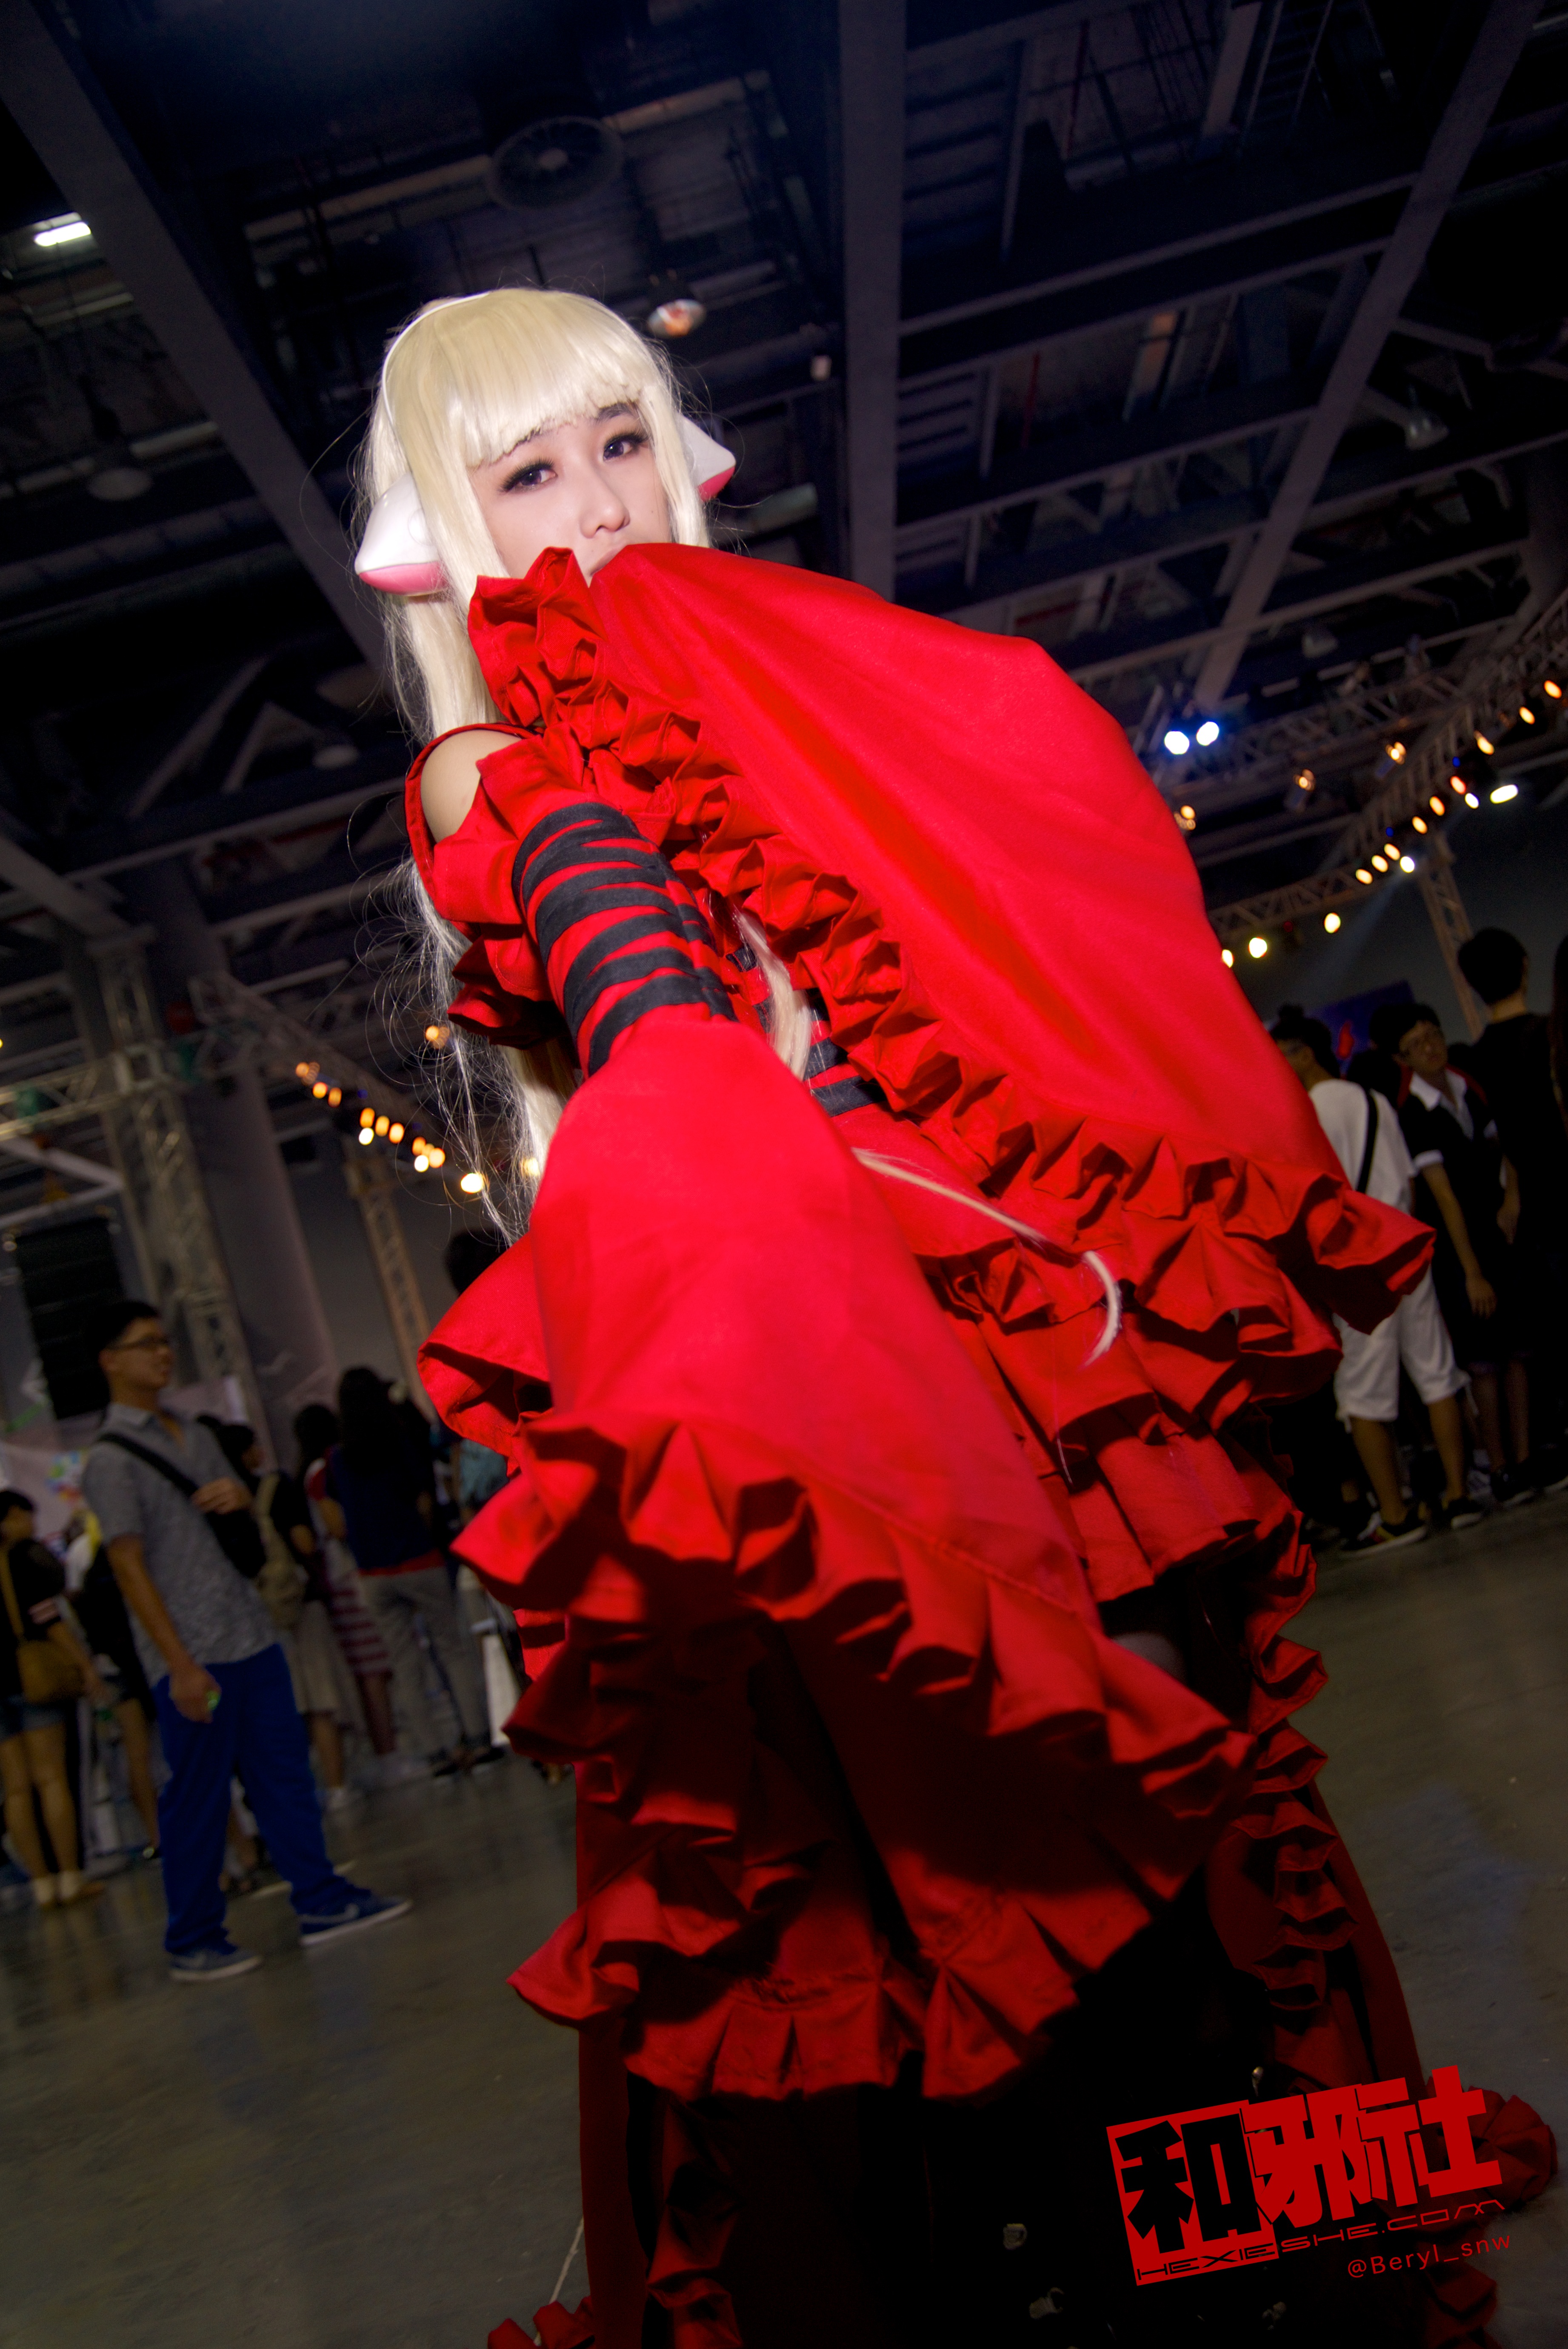
girl, cute, red, fashion, clothing, performance art, cosplay, girls, canton, costume, china, anime, comic, comiccon, guangzhou, acg, cos, musical theatre